List of skin conditions

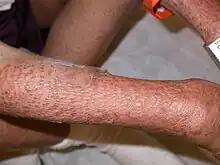
Multiple reddish-brown papules coalescing over the right arm of a boy

Chronic blistering cutaneous conditions have a prolonged course and present with vesicles and bullae.